Rubber elasticity

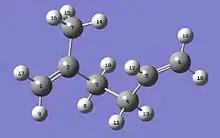
Fig. 2 Isoprene backbone unit. composed of carbon atoms (dark grey) and hydrogen atoms (white). Carbon atoms labeled '1' and '6' are in adjacent units on the polymer chain.

At some point in the low extension regime (i.e. as all of the kinks along the chain are being extended simultaneously) it becomes energetically more favourable to have one kink transition to an extended conformation in order to stretch the chain further. The applied strain can force a single isoprene unit within a kink into an extended conformation, slightly increasing the end-to-end distance of the chain, and the energy required to do this is less than that needed to continue extending all of the kinks simultaneously. Numerous experiments strongly suggest that stretching a rubber network is accompanied by a decrease in entropy. As shown in Fig. 2, an isoprene unit has three single C-C bonds and there are two or three preferred rotational angles (orientations) about these bonds that have energy minima. Of the 18 allowed rotational conformations, only 6 have extended end-to-end distances and forcing the isoprene units in a chain to reside in some subset of the extended states must reduce the number of rotational conformations available for thermal motion. It is this reduction in the number of available states that causes the entropy to decrease. As the chain continues to straighten, all of the isoprene units in the chain are eventually forced into extended conformations and the chain is considered to be "taut." A force constant for chain extension can be estimated from the resulting change in free energy associated with this entropy change. As with regime IA, the force model for this regime is linear and proportional to the temperature divided by the chain tortuosity.